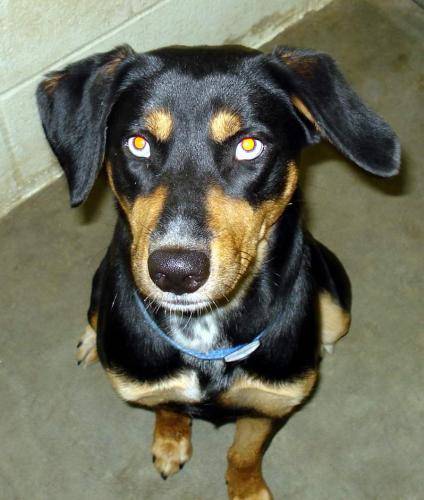
Label: dog